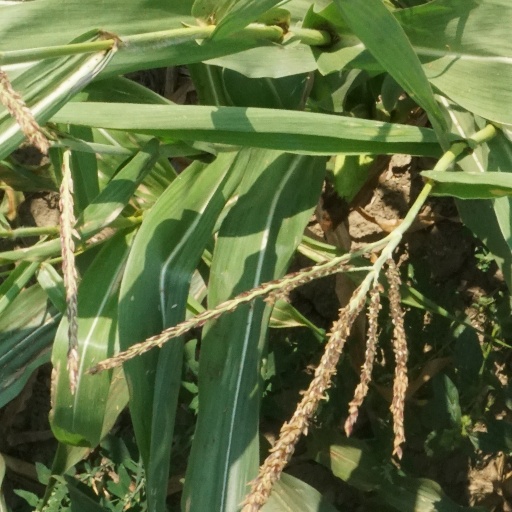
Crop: maize; corn